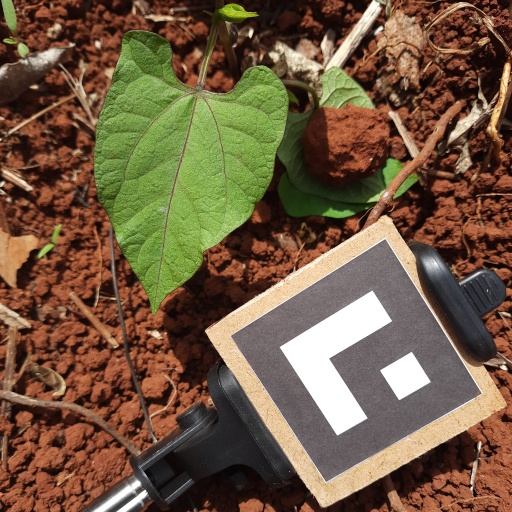
Observations: flat surface, no eating holes, under sunlight